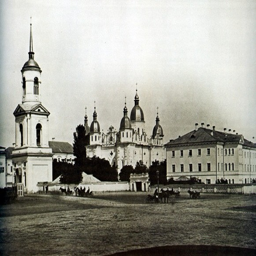
image with its bell tower .